Tile (company)

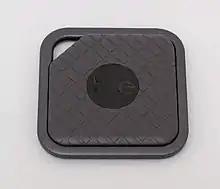
Tile Sport

Tile manufactures hardware devices, "Tiles", that can be attached to items such as keychains. By attaching the device, a user can later use the Tile app to help locate the item if it is lost. The Tile application uses Bluetooth Low Energy 4.0 radio technology to locate Tiles within a range, depending on the model. Each Tile comes with a built-in speaker, and the user is able to trigger the device to play a sound to aid in the location of items at close range. The second generation of Tile devices produce sound at a volume of 90 decibels, which is three times as loud as the previous generation of products. The second generation also added a "Find My Phone" feature, which can be used to produce a sound on the user's paired smartphone when the user presses a button on the Tile device.